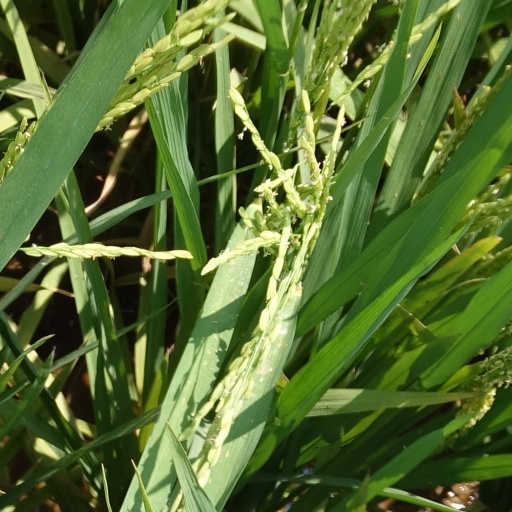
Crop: rice